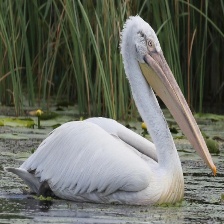
Species: DALMATIAN PELICAN
Scientific name: PELECANUS CRISPUS